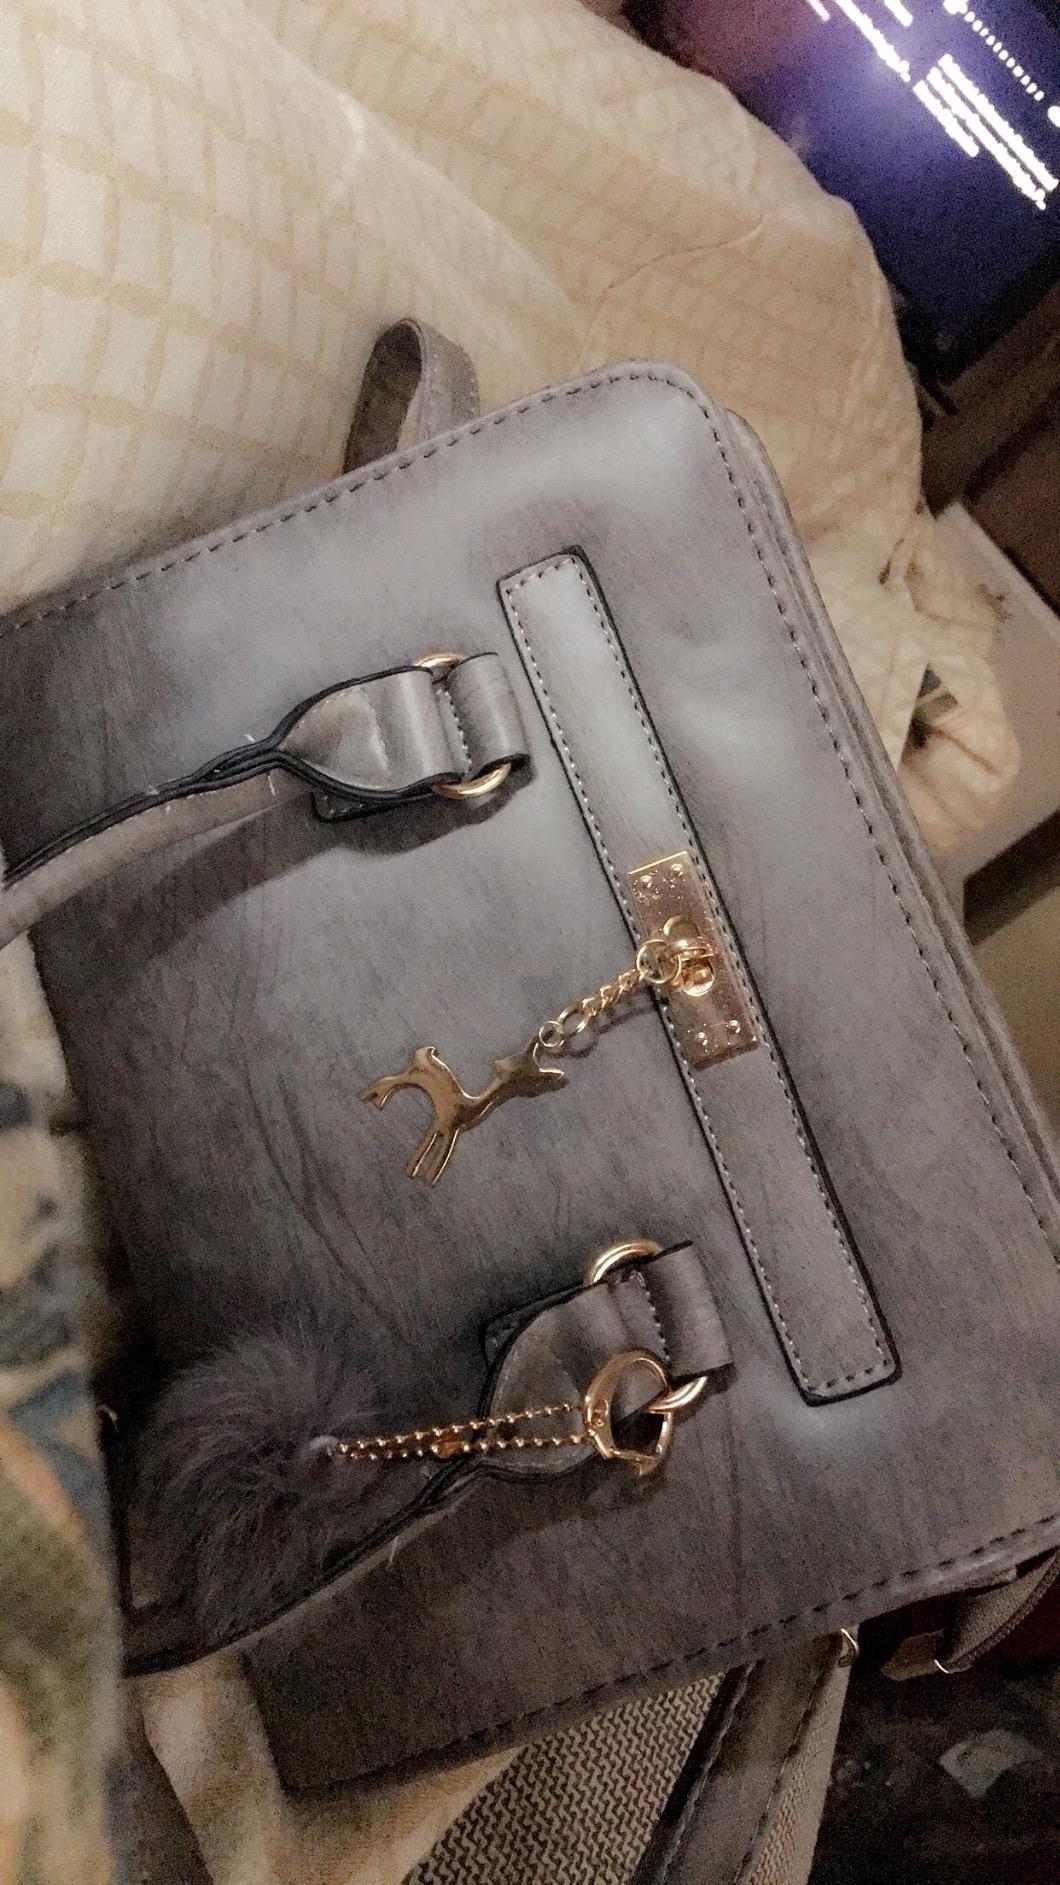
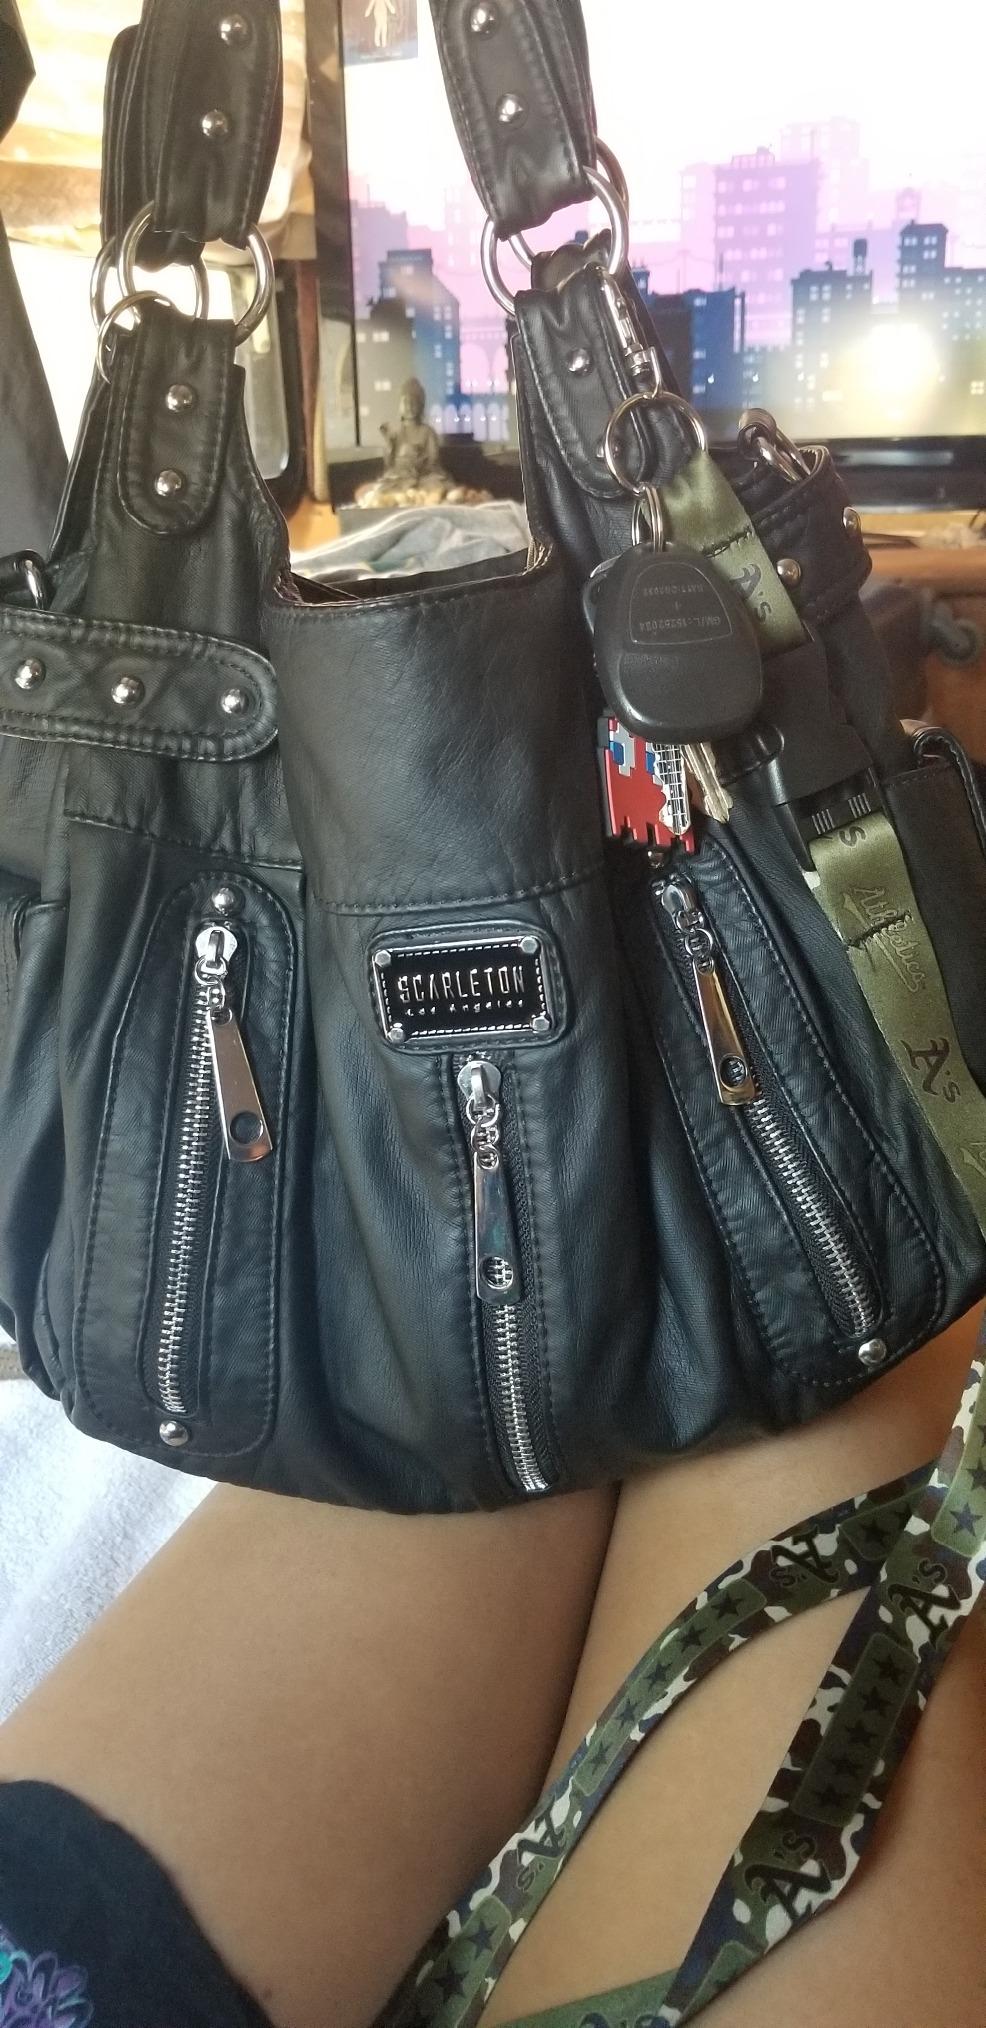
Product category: accessories_handbag
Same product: no